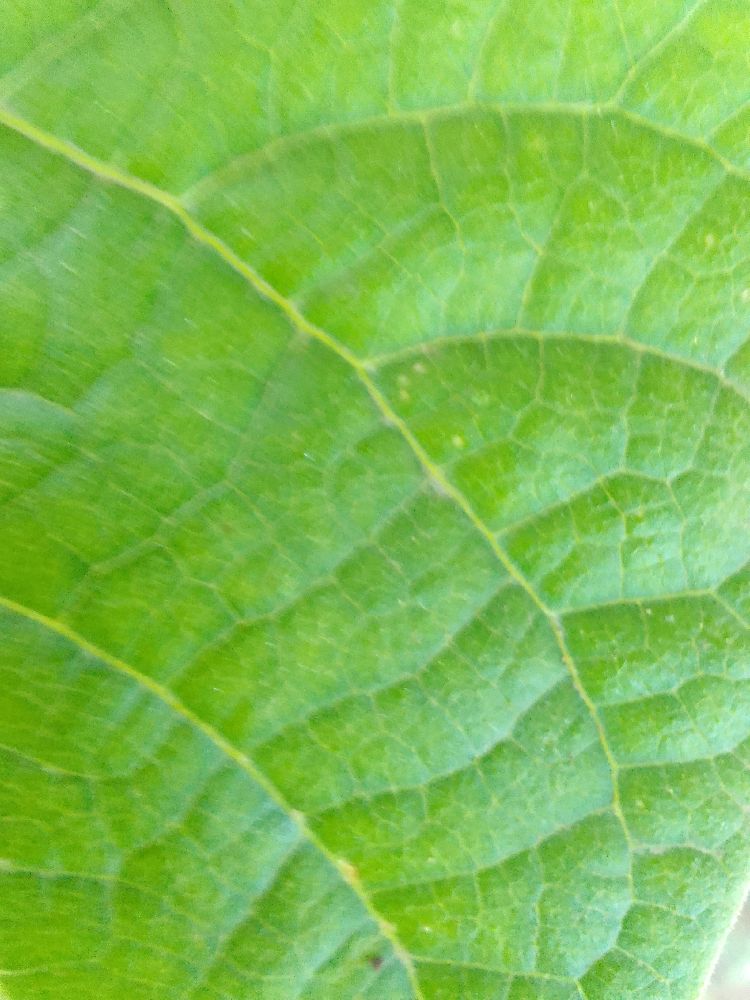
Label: healthy